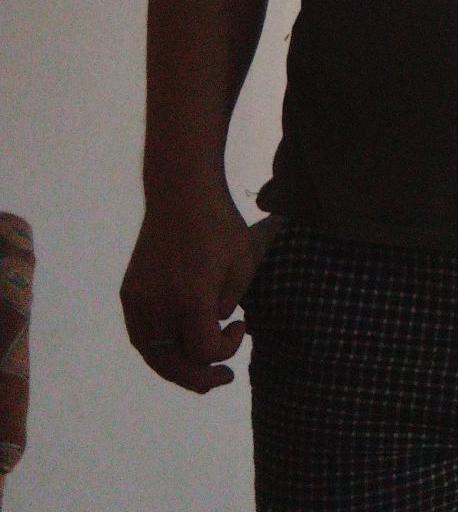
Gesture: no_gesture